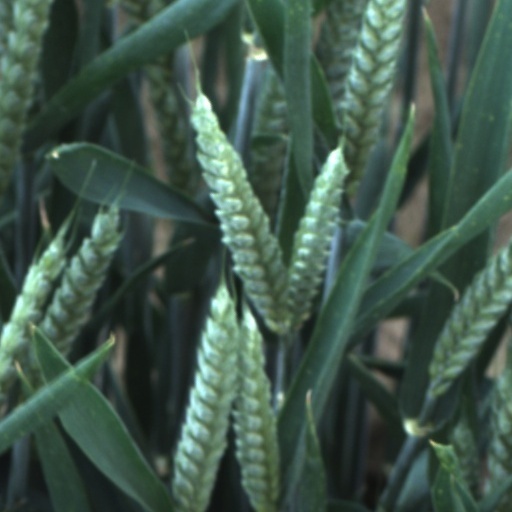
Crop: wheat